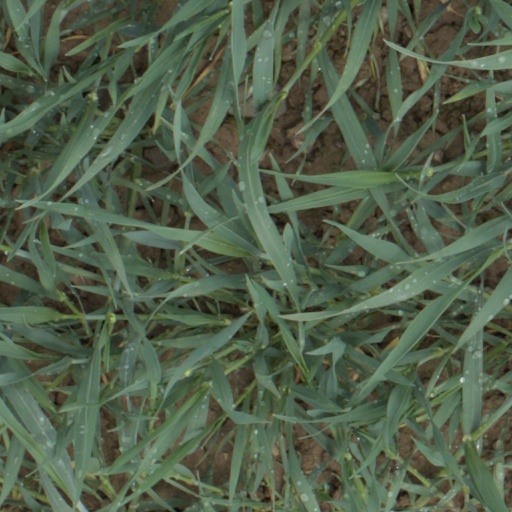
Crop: wheat